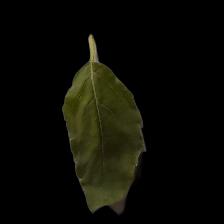
Plant: Tulsi